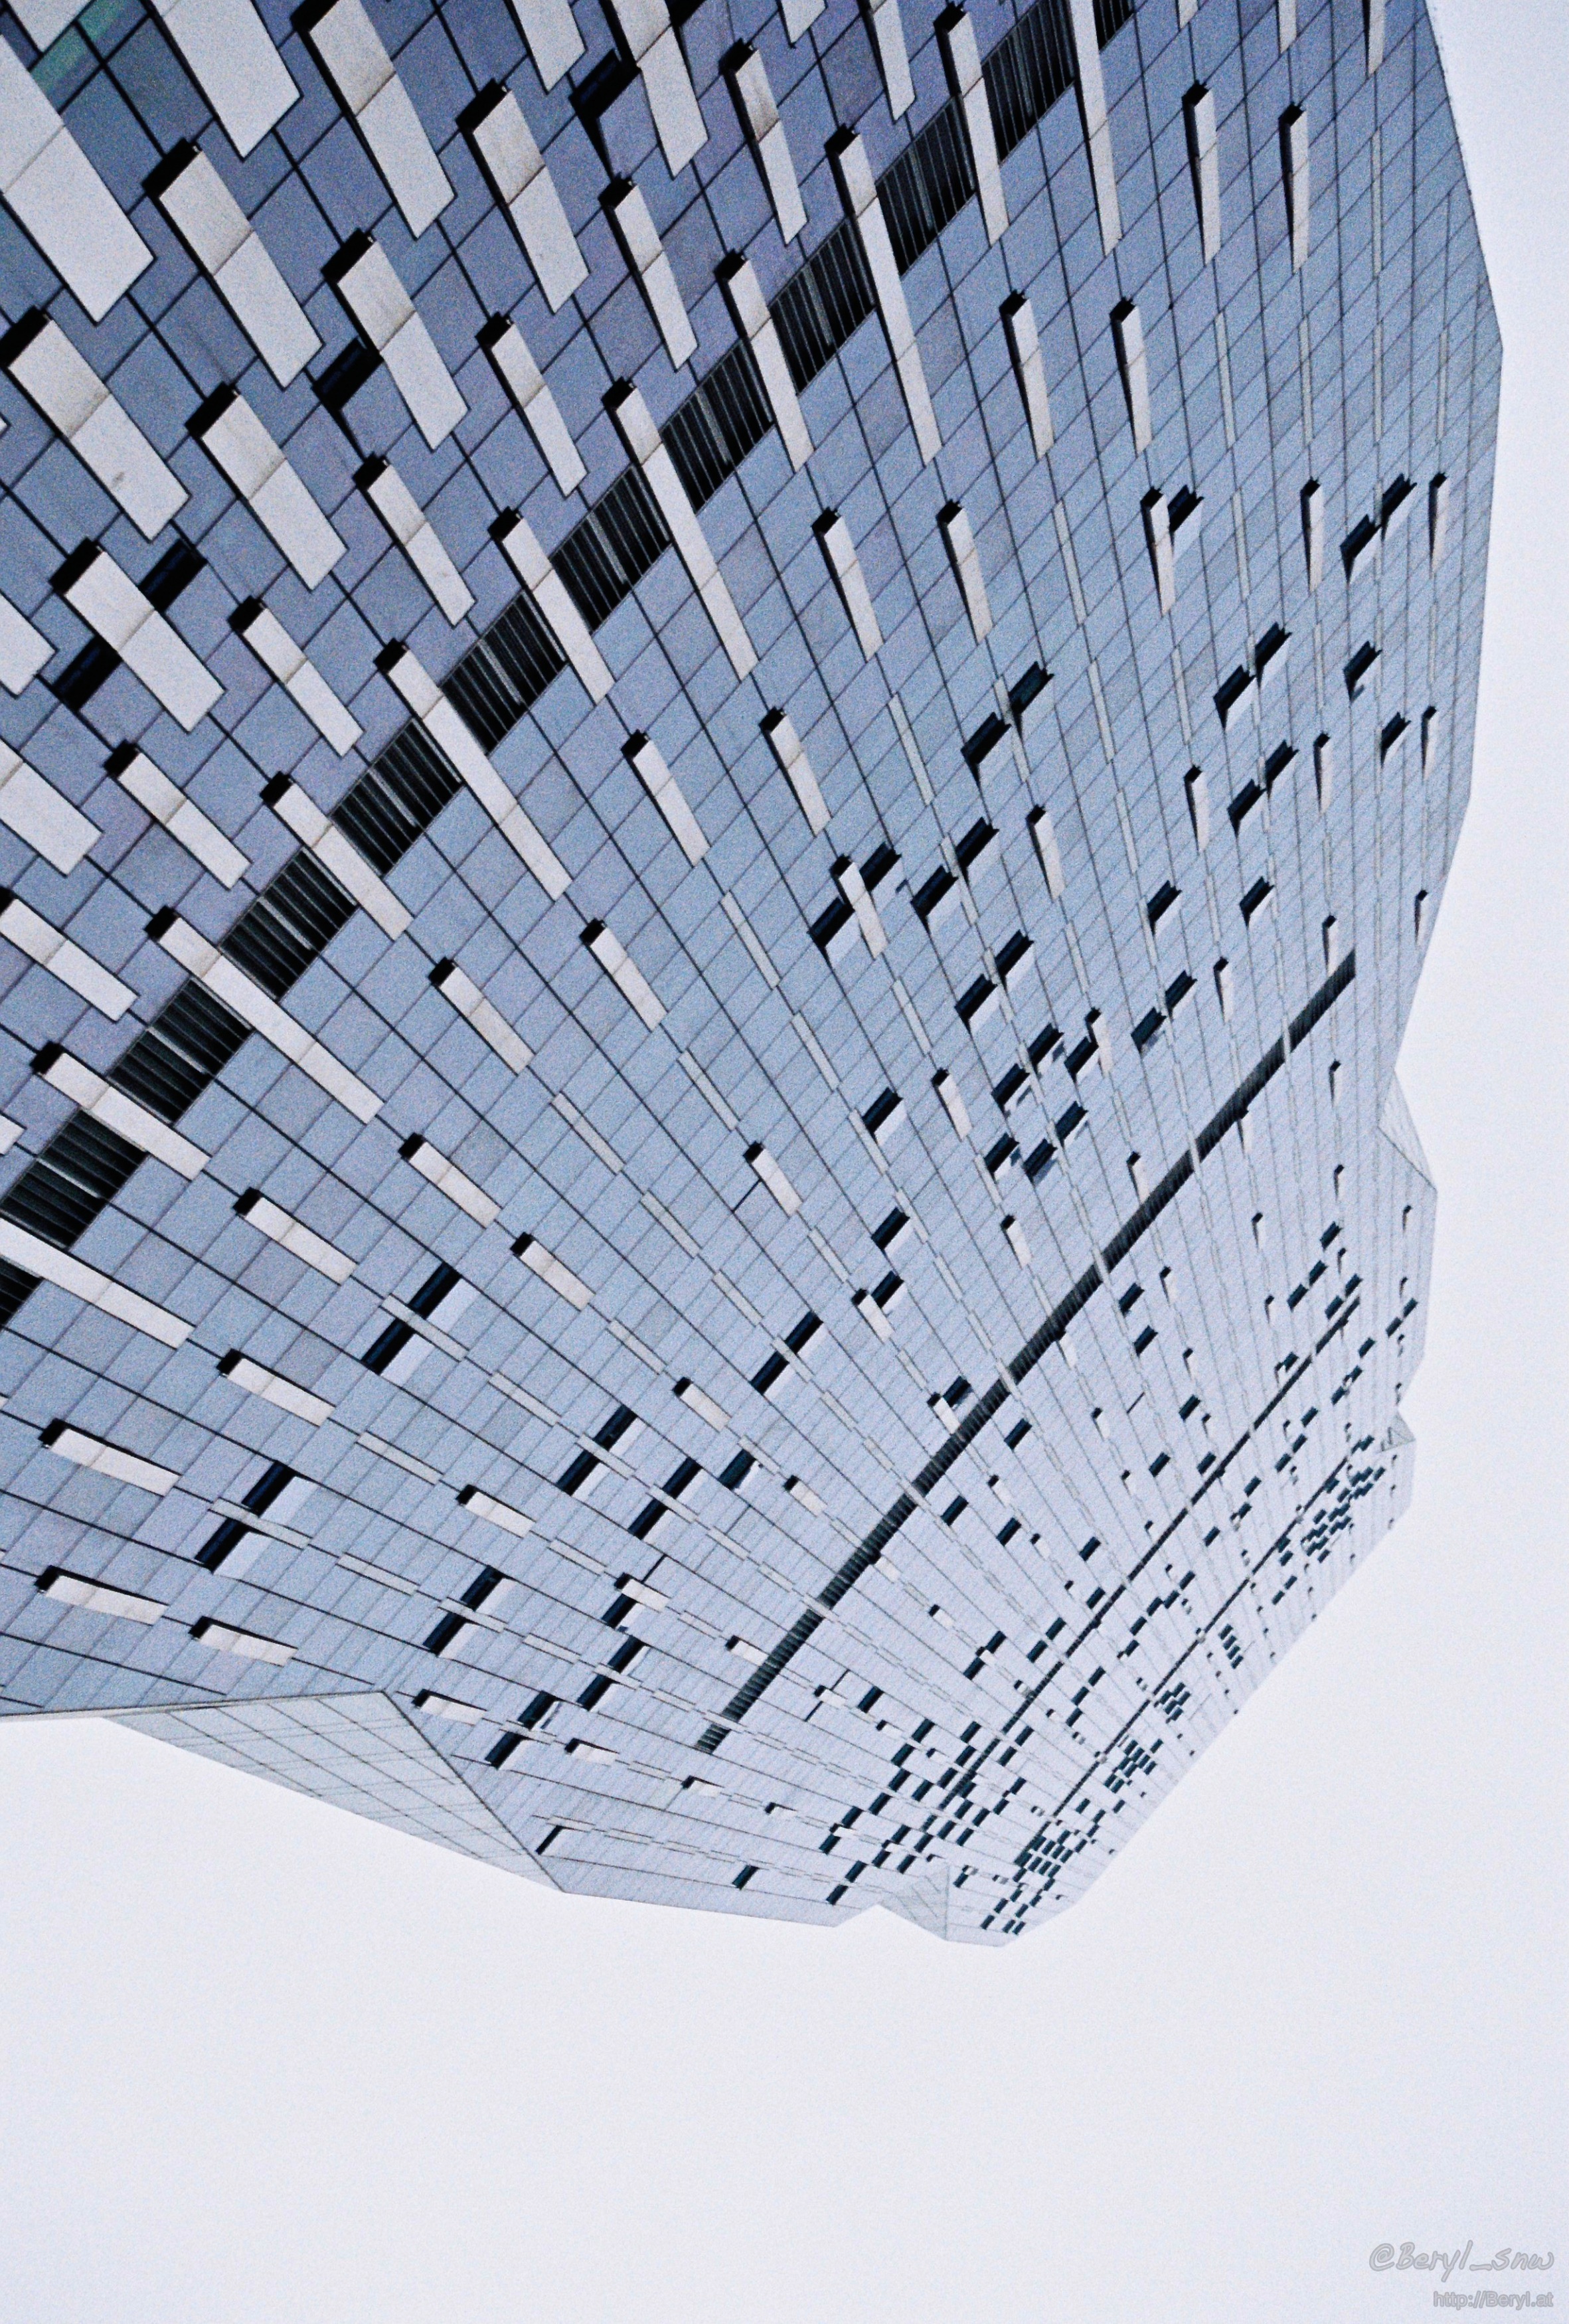
landscape, sky, building, city, urban, film, pattern, line, blue, modern, circle, brand, drawing, design, tall, canton, kodak, china, shape, voigtlaender, bessar2, industarn6152mmf28, colorplus200